The King and Other Stories

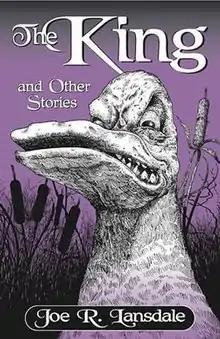

The King and Other Stories is a collection of short stories by American author Joe R. Lansdale. This book was published as a limited edition by Subterranean Press. It is long out of print.